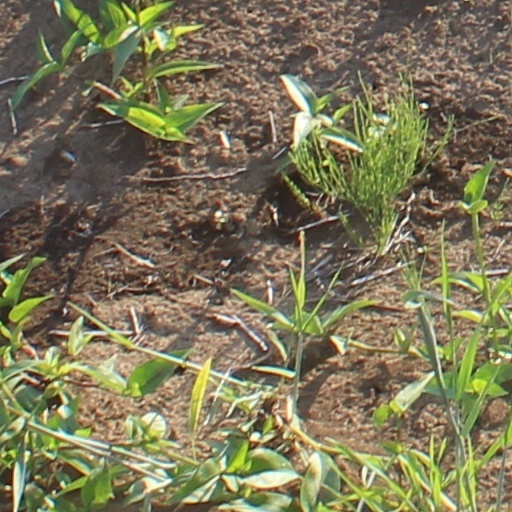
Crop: wheat